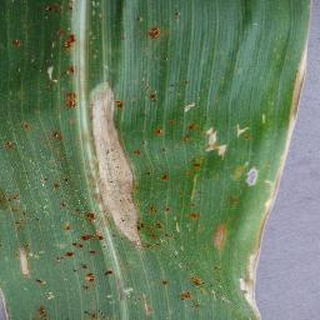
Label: corn_northern_leaf_blight